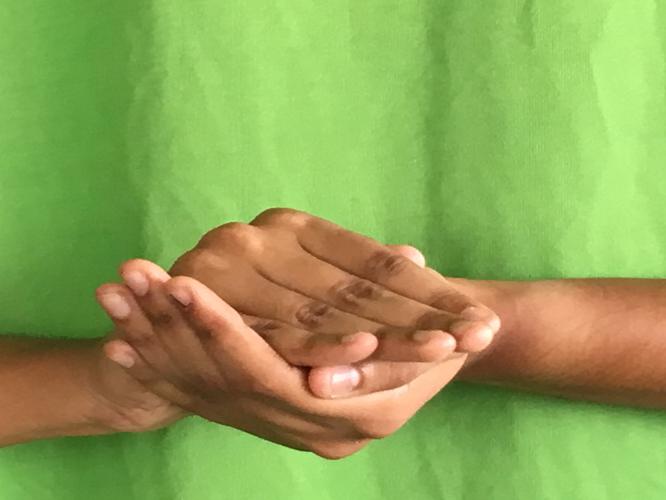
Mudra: Samputa
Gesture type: double_hand